Death and state funeral of Ruth Bader Ginsburg

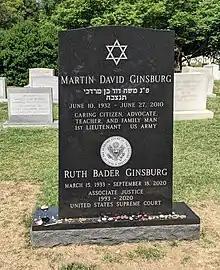
Ruth Bader Ginsburg grave marker

On September 29, a private funeral service was held at Arlington National Cemetery where Ginsburg was buried beside her husband, Martin D. Ginsburg, a US Army veteran. The ceremony was officiated by Holtzblatt with only "family, close friends, justices, and Ginsburg's staff" in attendance. The ceremony concluded with a playing of opera singer Leontyne Price singing two songs by Giacomo Puccini. The grave is located in Section 5 where nine other justices are also buried, including three with whom Ginsburg had served.